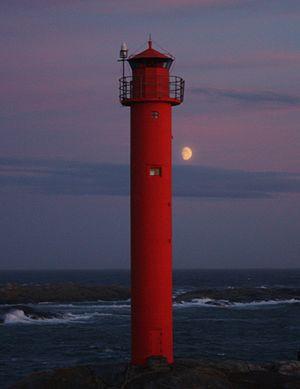
Le phare de Väderöbod est un phare privé situé sur l'île de Väderöbod, l'une des îles Väder dans le Skagerrak appartenant à la commune de Tanum, dans le Comté de Västra Götaland.